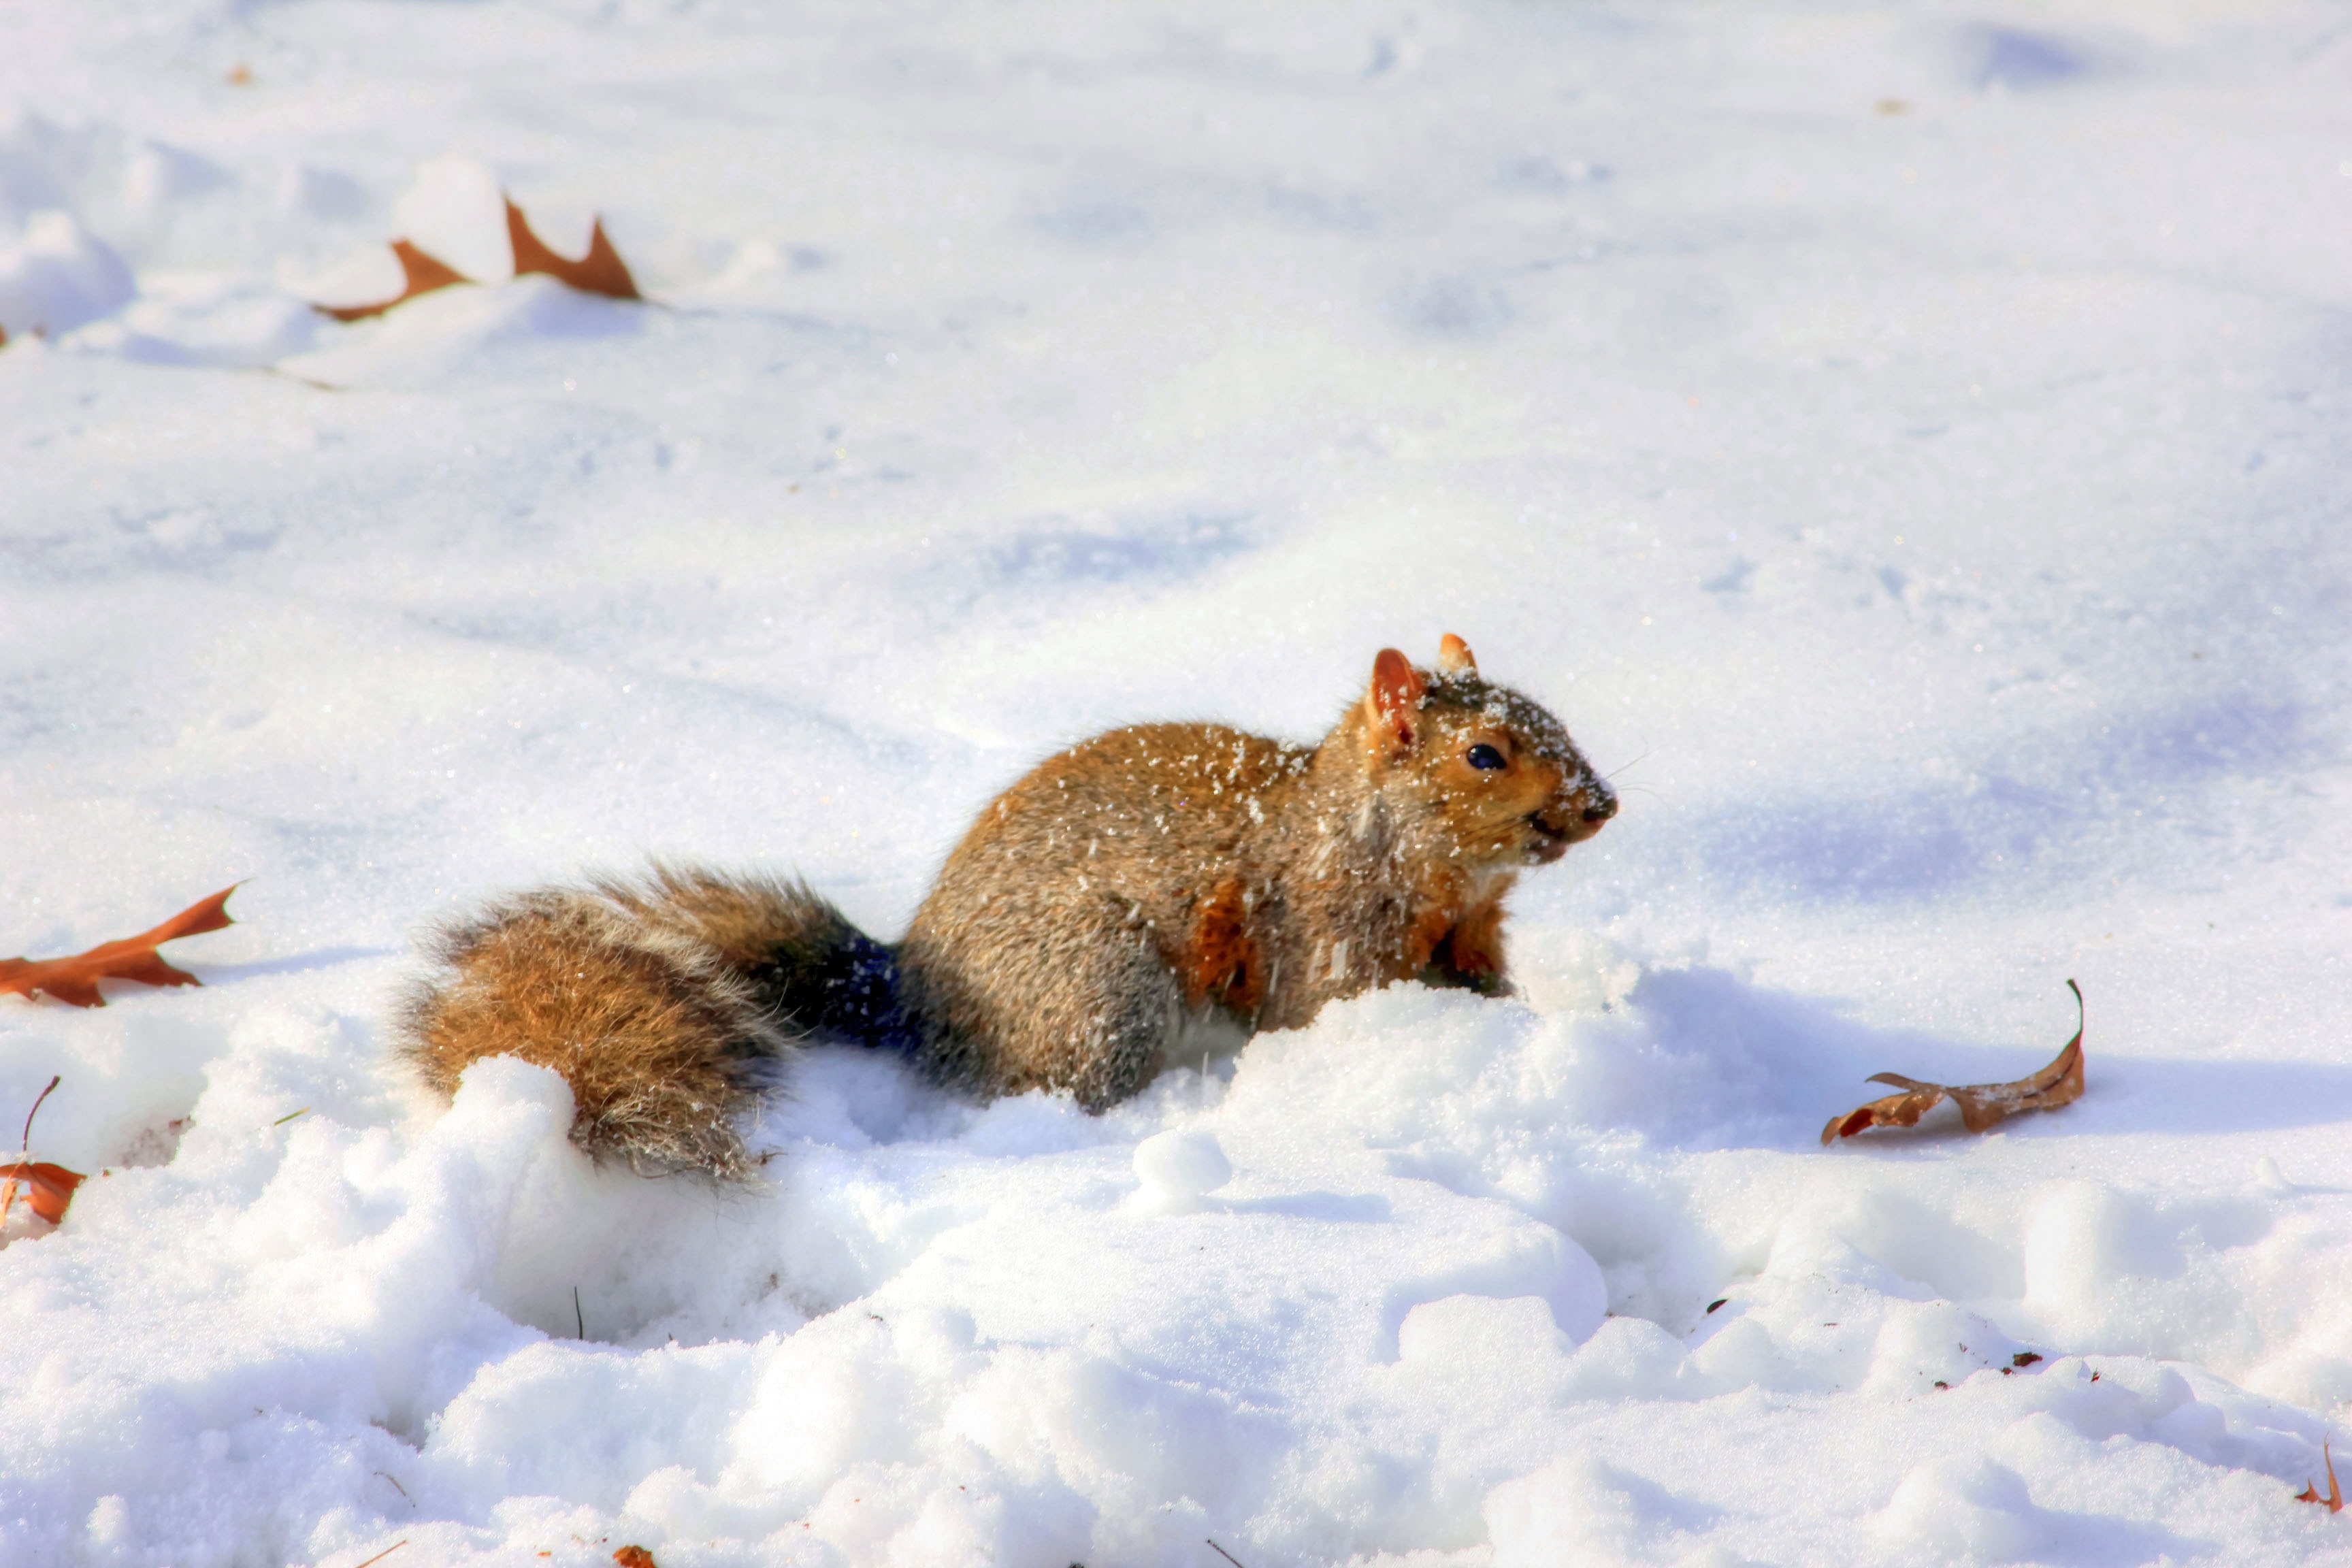
nature, snow, winter, wildlife, critter, weather, mammal, squirrel, arctic, rodent, season, vertebrate, tundra